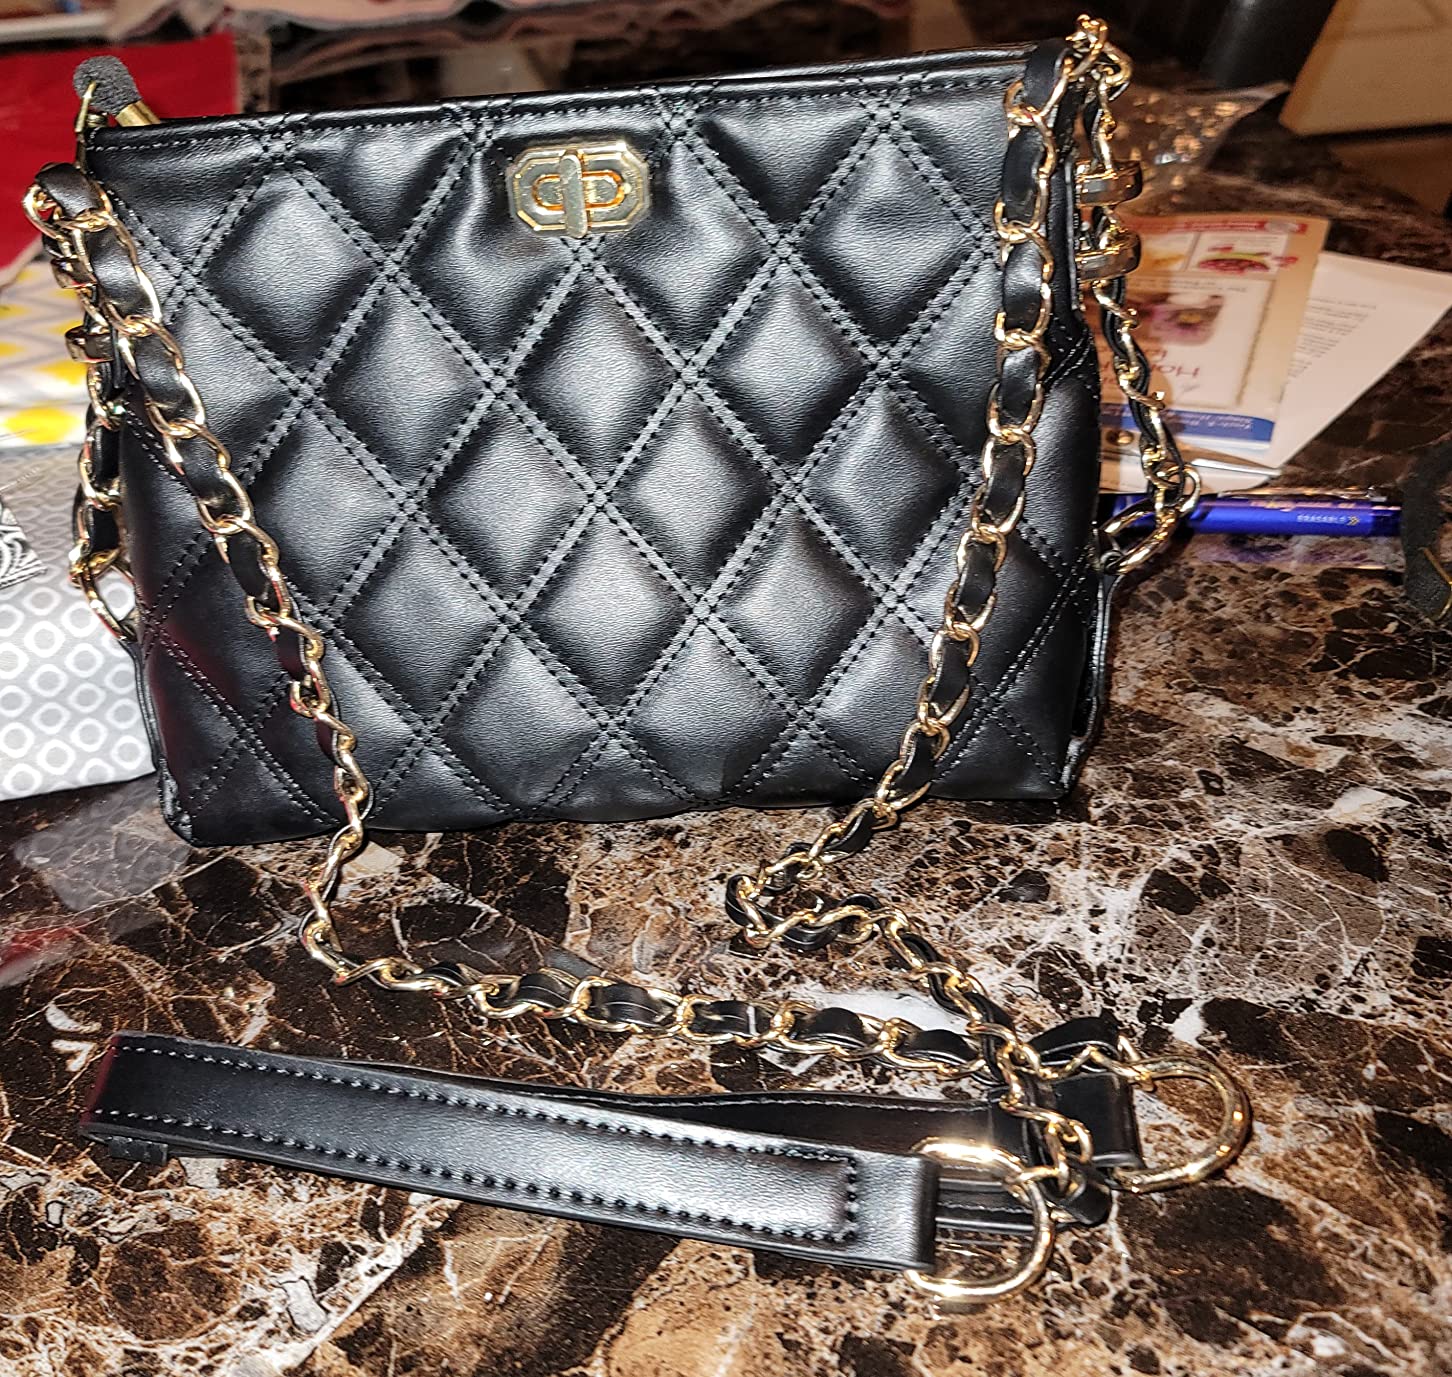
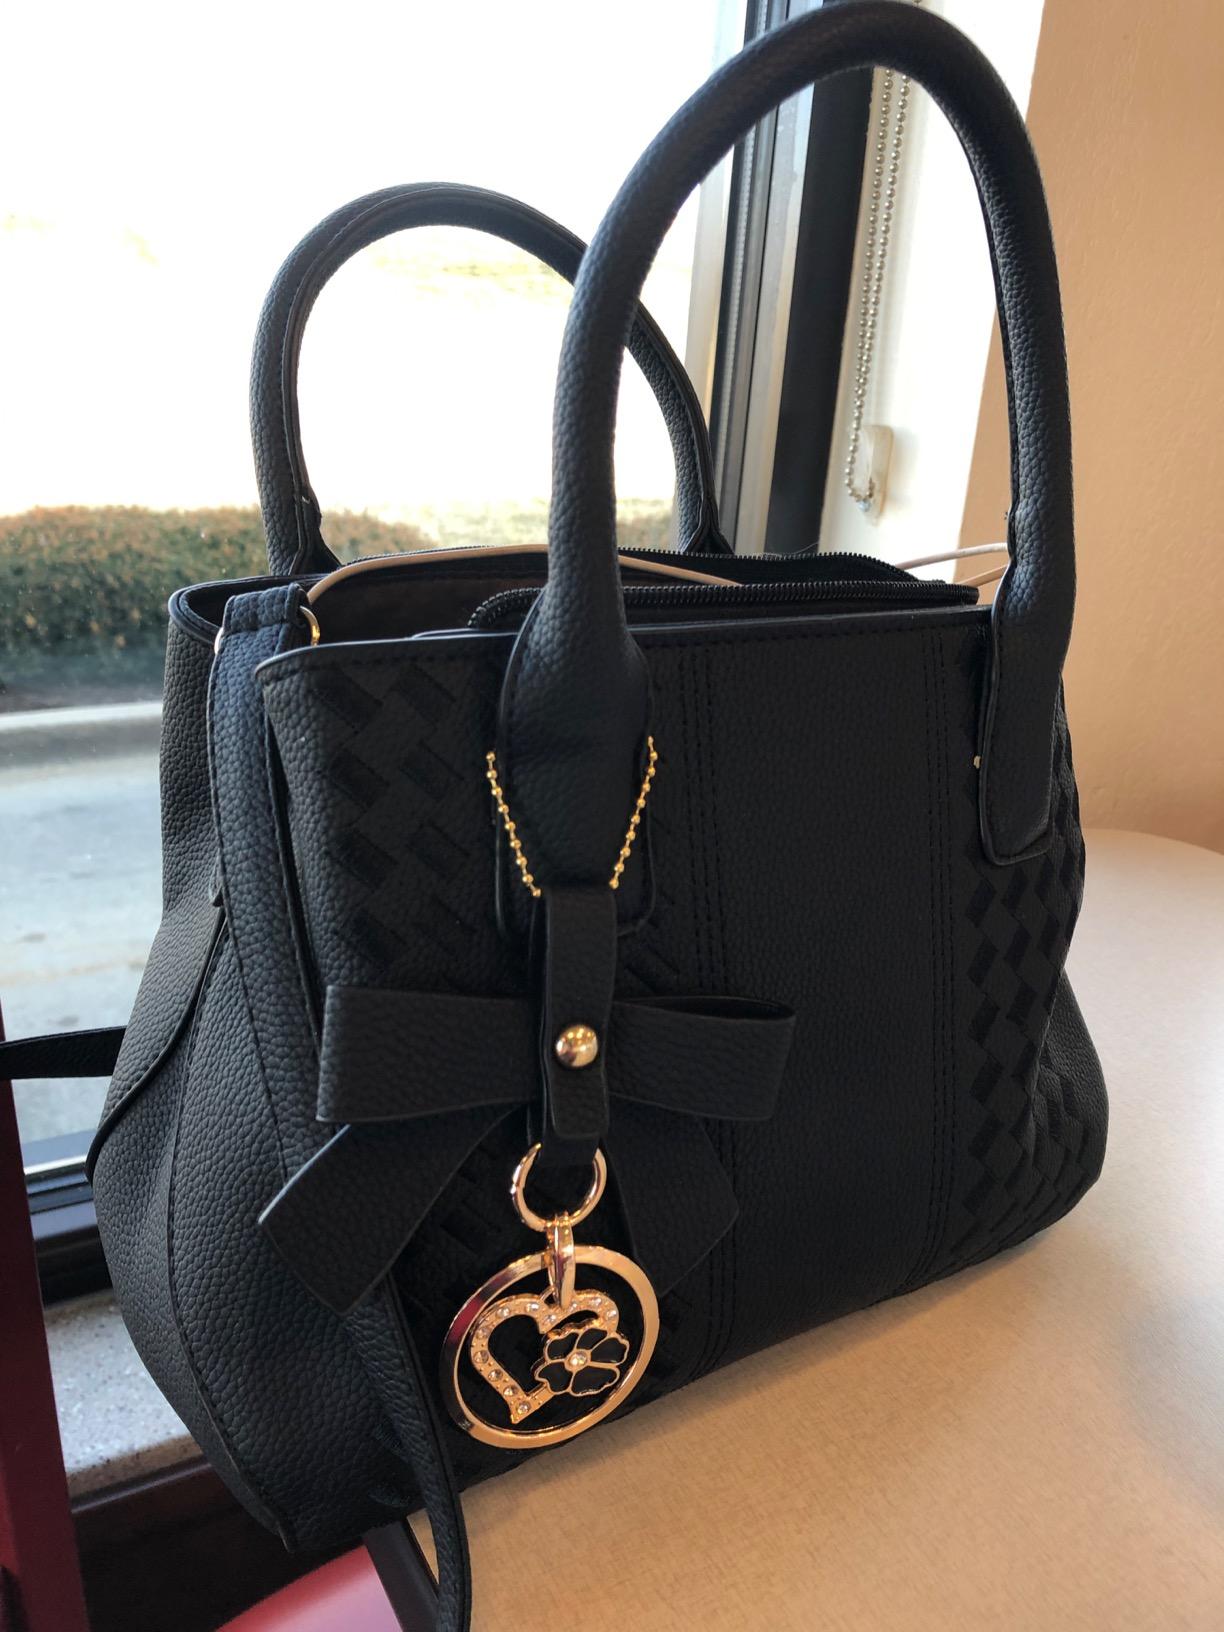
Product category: accessories_handbag
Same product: no